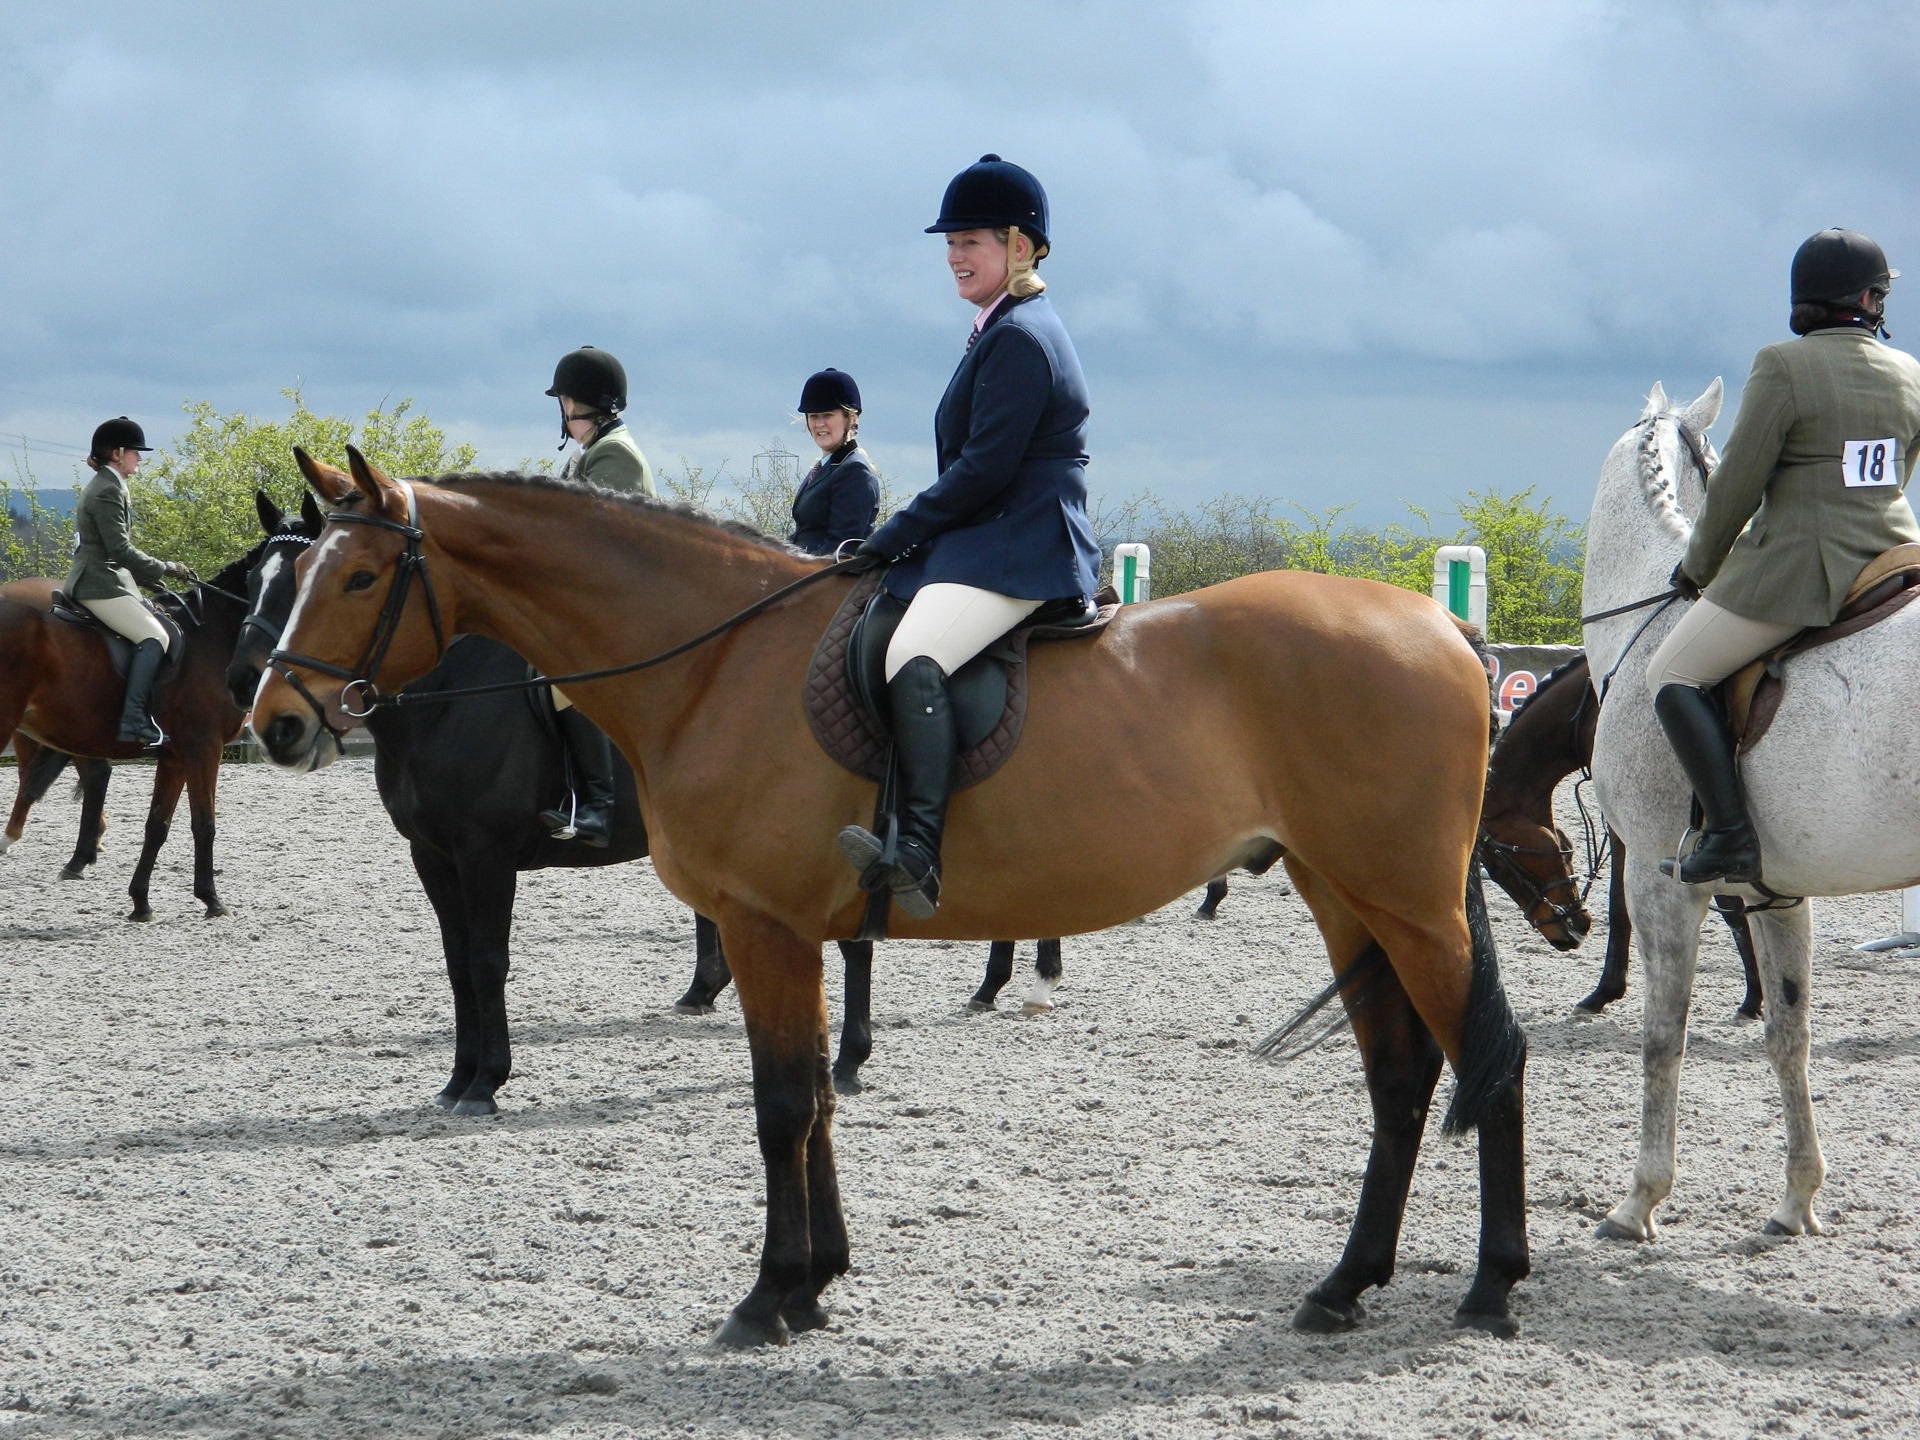
outdoor, farm, animal, recreation, rider, rural, livestock, ranch, horse, mammal, stallion, riding, sports, mare, jockey, domestic, tournament, domestic animals, western riding, equestrianism, equitation, dressage, pack animal, eventing, outdoor recreation, trail riding, horse like mammal, mustang horse, animal sports, english riding, equestrian sport, reining, endurance riding, animal training